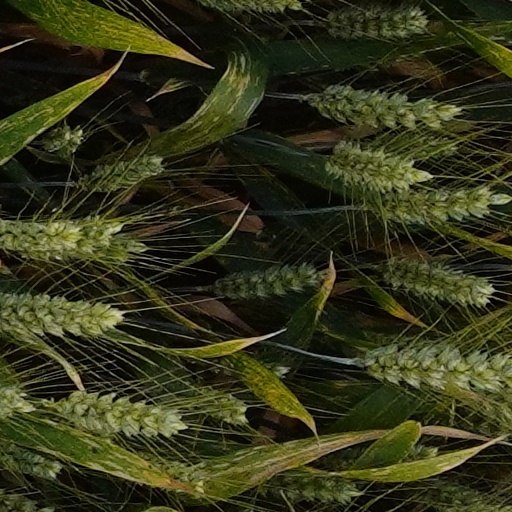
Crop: wheat